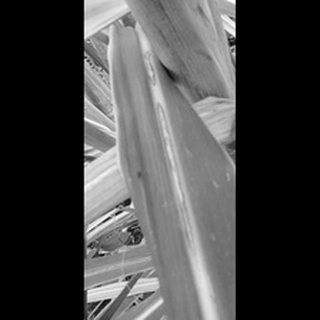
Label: sugarcane_red_rot